Panssarimiina m/S-39 and m/S-40

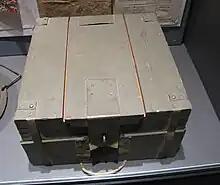
Panssarimiina m/S-39

The Panssarimiina m/S-39 and Panssarimiina m/S-40 are Finnish anti-tank blast mines used during the Winter War of 1939-1940. Russian tanks were only able to be halted by rapid production and placement of mines. Due to the demand for mines during the Winter War, a cheap, easy-to-produce mine was needed. The m/S-39 was designed by a team led by Major A. Saloranta in October 1939, and it entered production on 8 November 1939. After one week's production at furniture factories in Lahti and Helylä over 2,000 mines had been produced. By the end of the Winter War 133,000 had been delivered. The m/S-40 was an improved version of the mine that differed in detail.